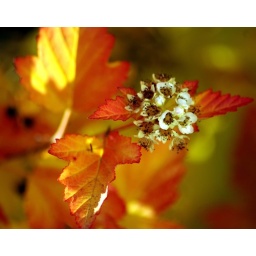
the leaves are turned, but my tree in the front of the house won't stop blooming!